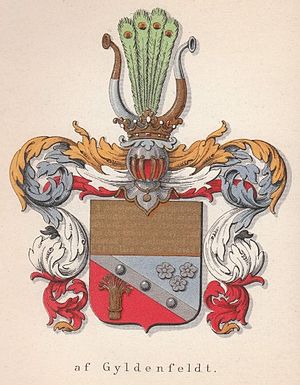
Gyldenfeldt
Slægten af Gyldenfeldts våben tegnet 1908 af Anders Thiset
af Gyldenfeldt er en nulevende dansk adelsslægt tilhørende sværd- og lavadelen.